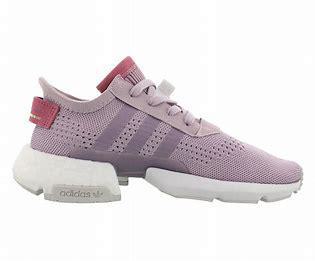
Brand: Adidas
Model: Pod S3 1